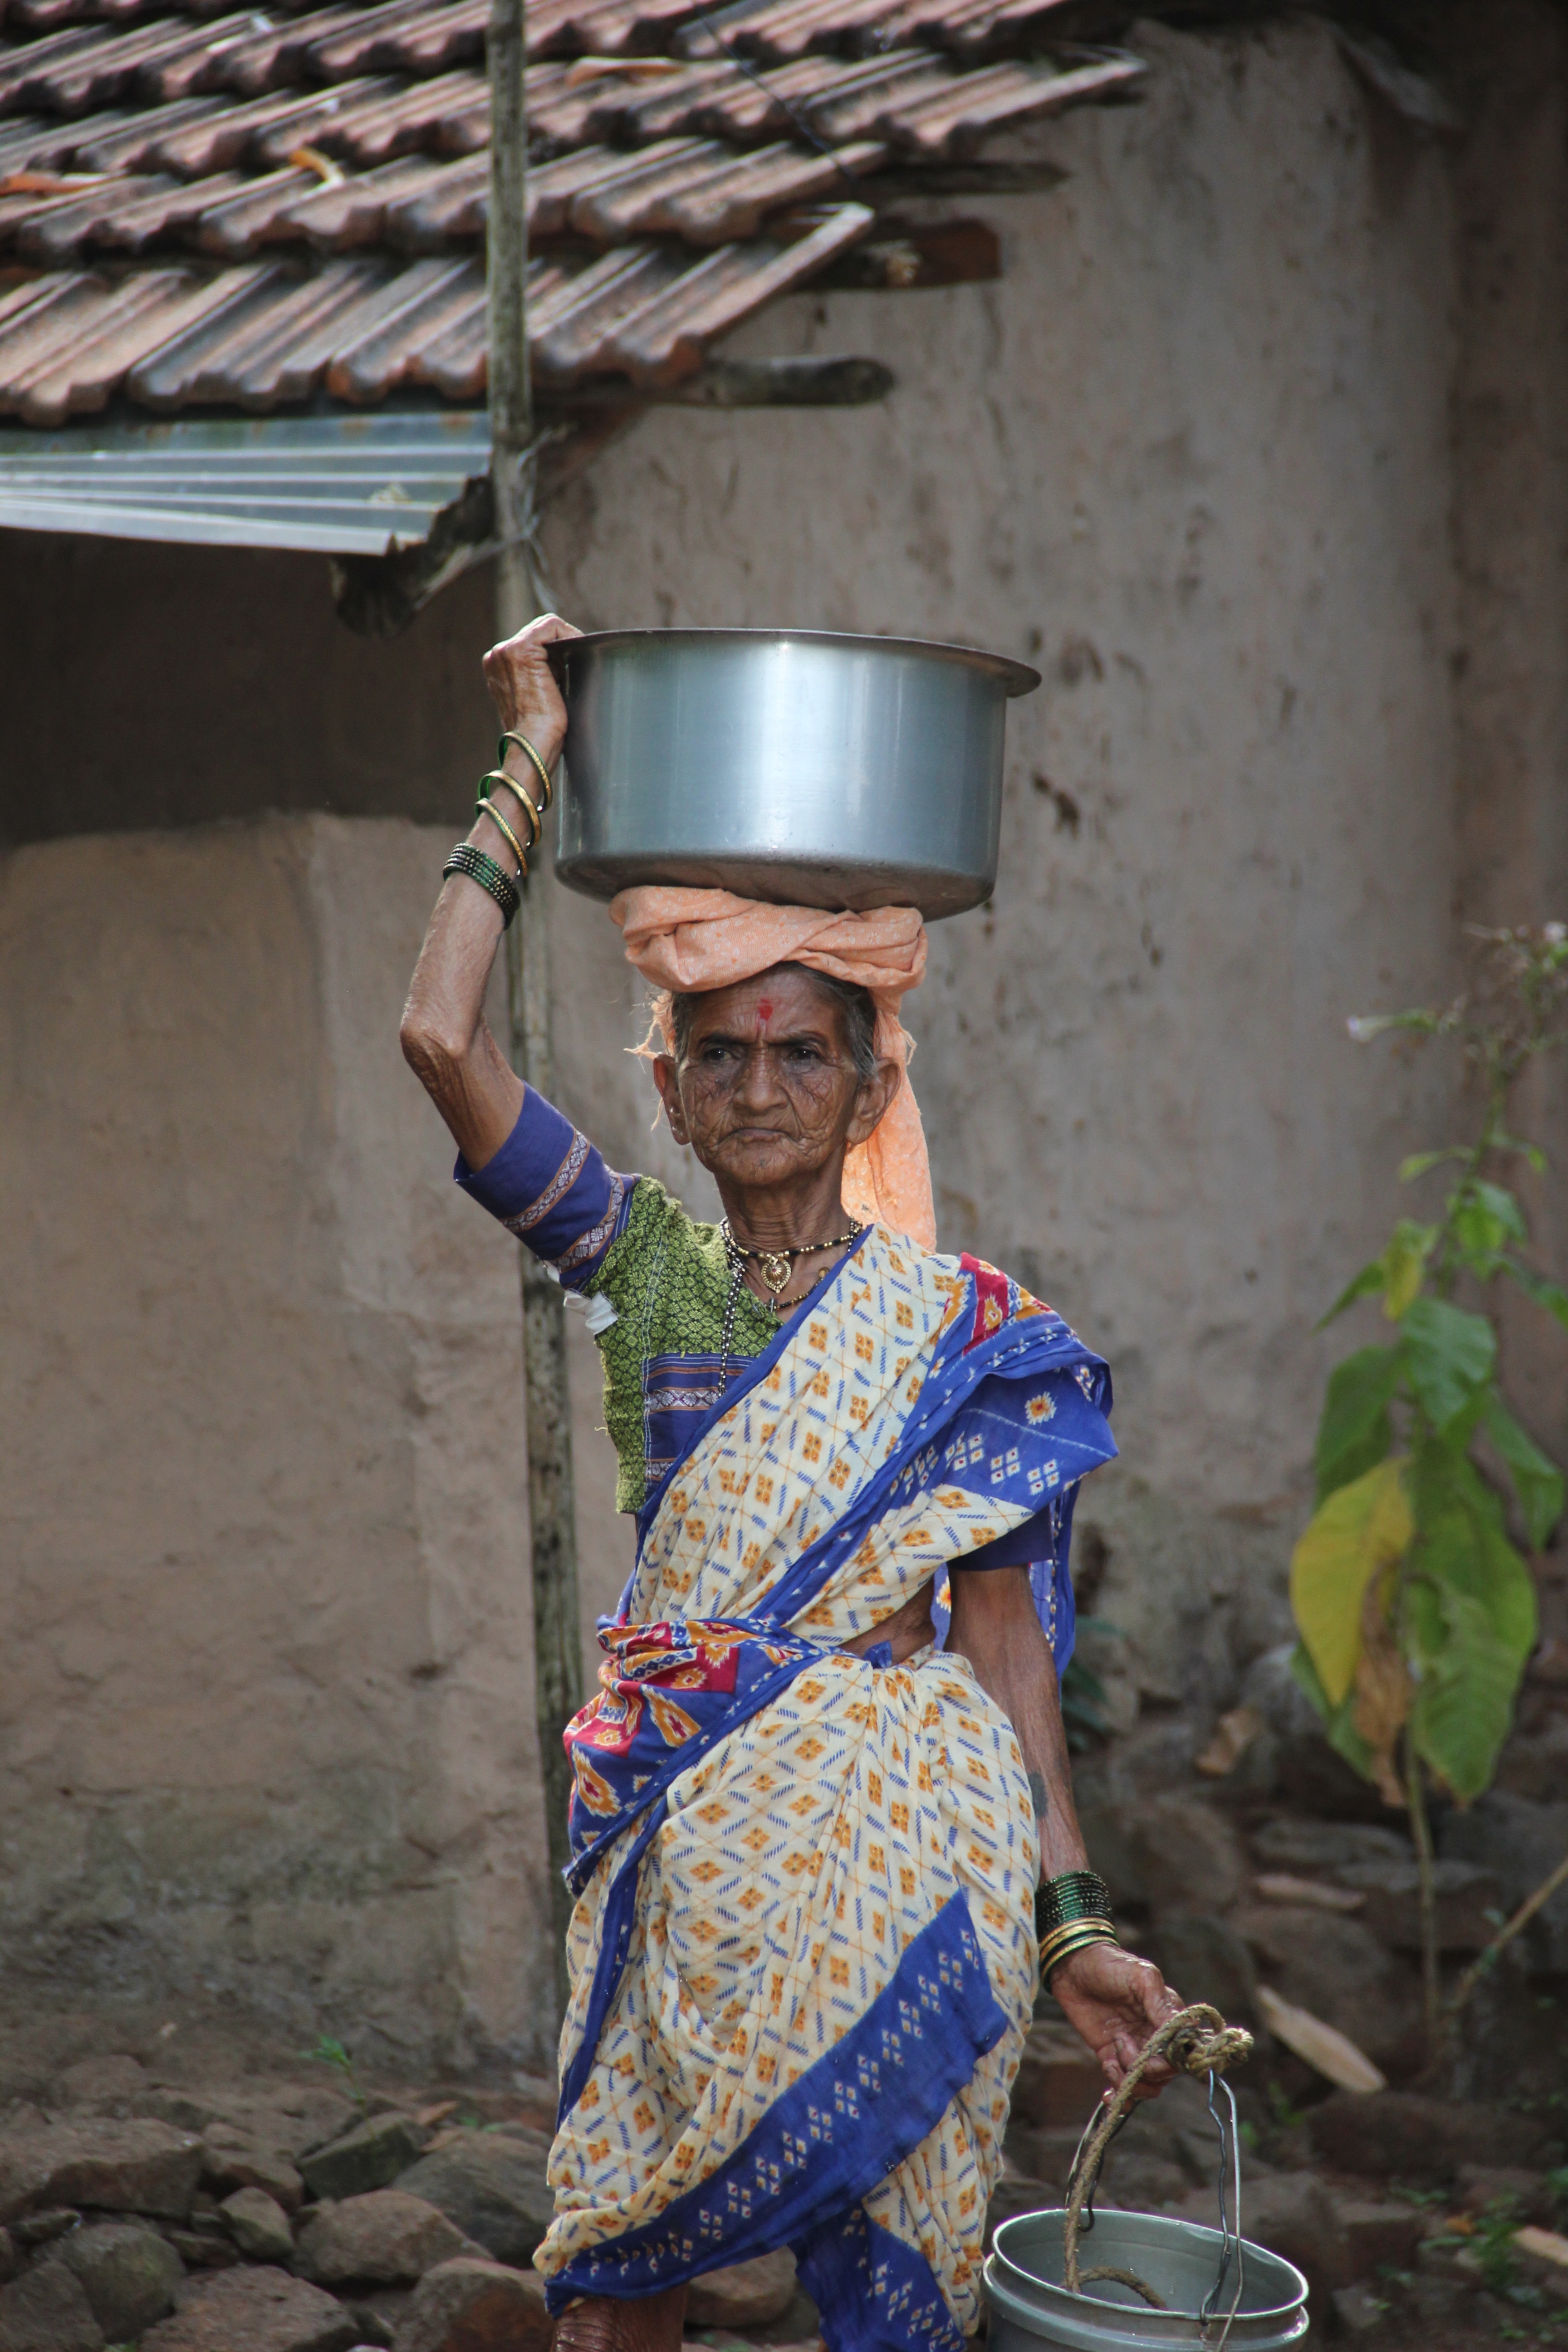
person, people, tribe, temple, tradition